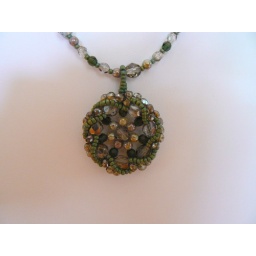
Bead flower in green